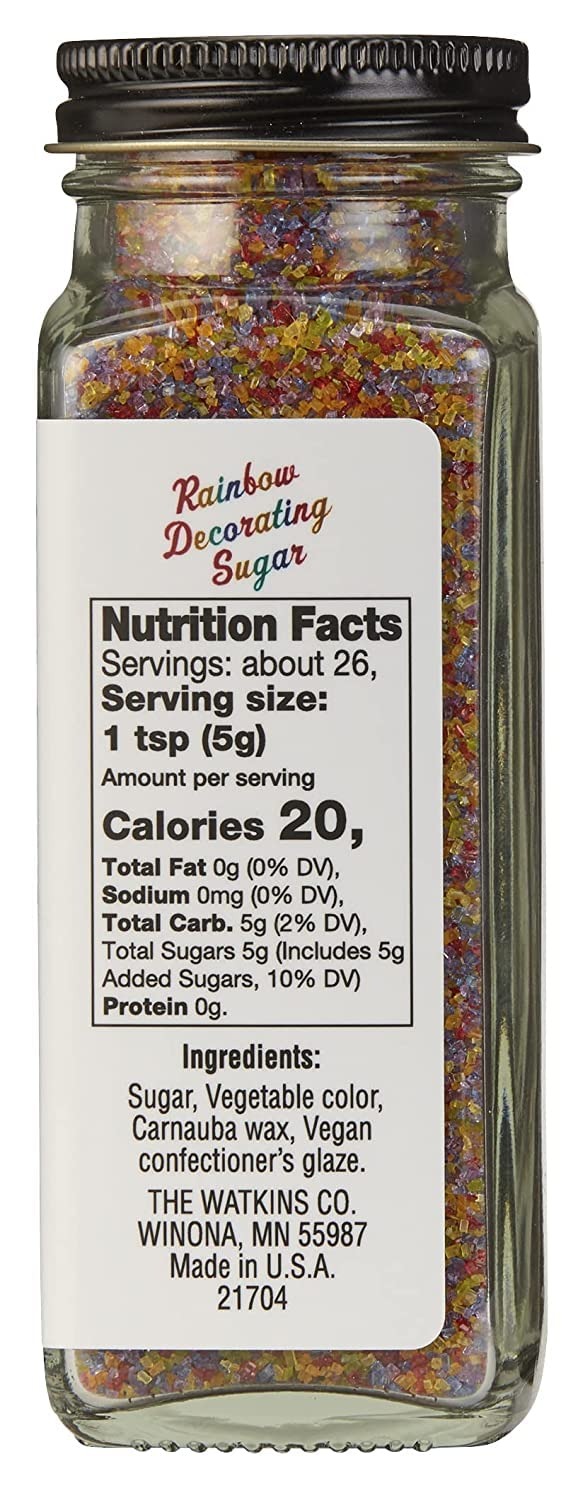
Item Name: Watkins Rainbow Decorating Sugar, Non-GMO, Kosher, 4.6 Ounce, 1-Pack (Pack of 2)
Bullet Point 1: The information below is per-pack only
Bullet Point 2: Add a splash of color to cupcakes, cookies, cakes and more! Favorite of both adults and kids
Bullet Point 3: FD&C Dye Free
Bullet Point 4: No Artificial Colors
Bullet Point 5: Gluten Free, Corn Syrup Free, Kosher
Bullet Point 6: Packed in the USA
Value: 9.2
Unit: Ounce

Price: 5.52